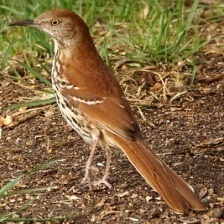
Species: BROWN THRASHER
Scientific name: TOXOSTOMA RUFUM